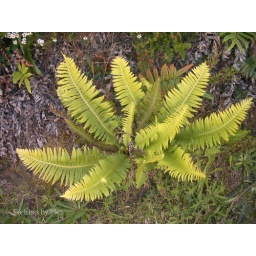
Fern along the West Strahan walkway, which is shielded from both the road and water by shrubs